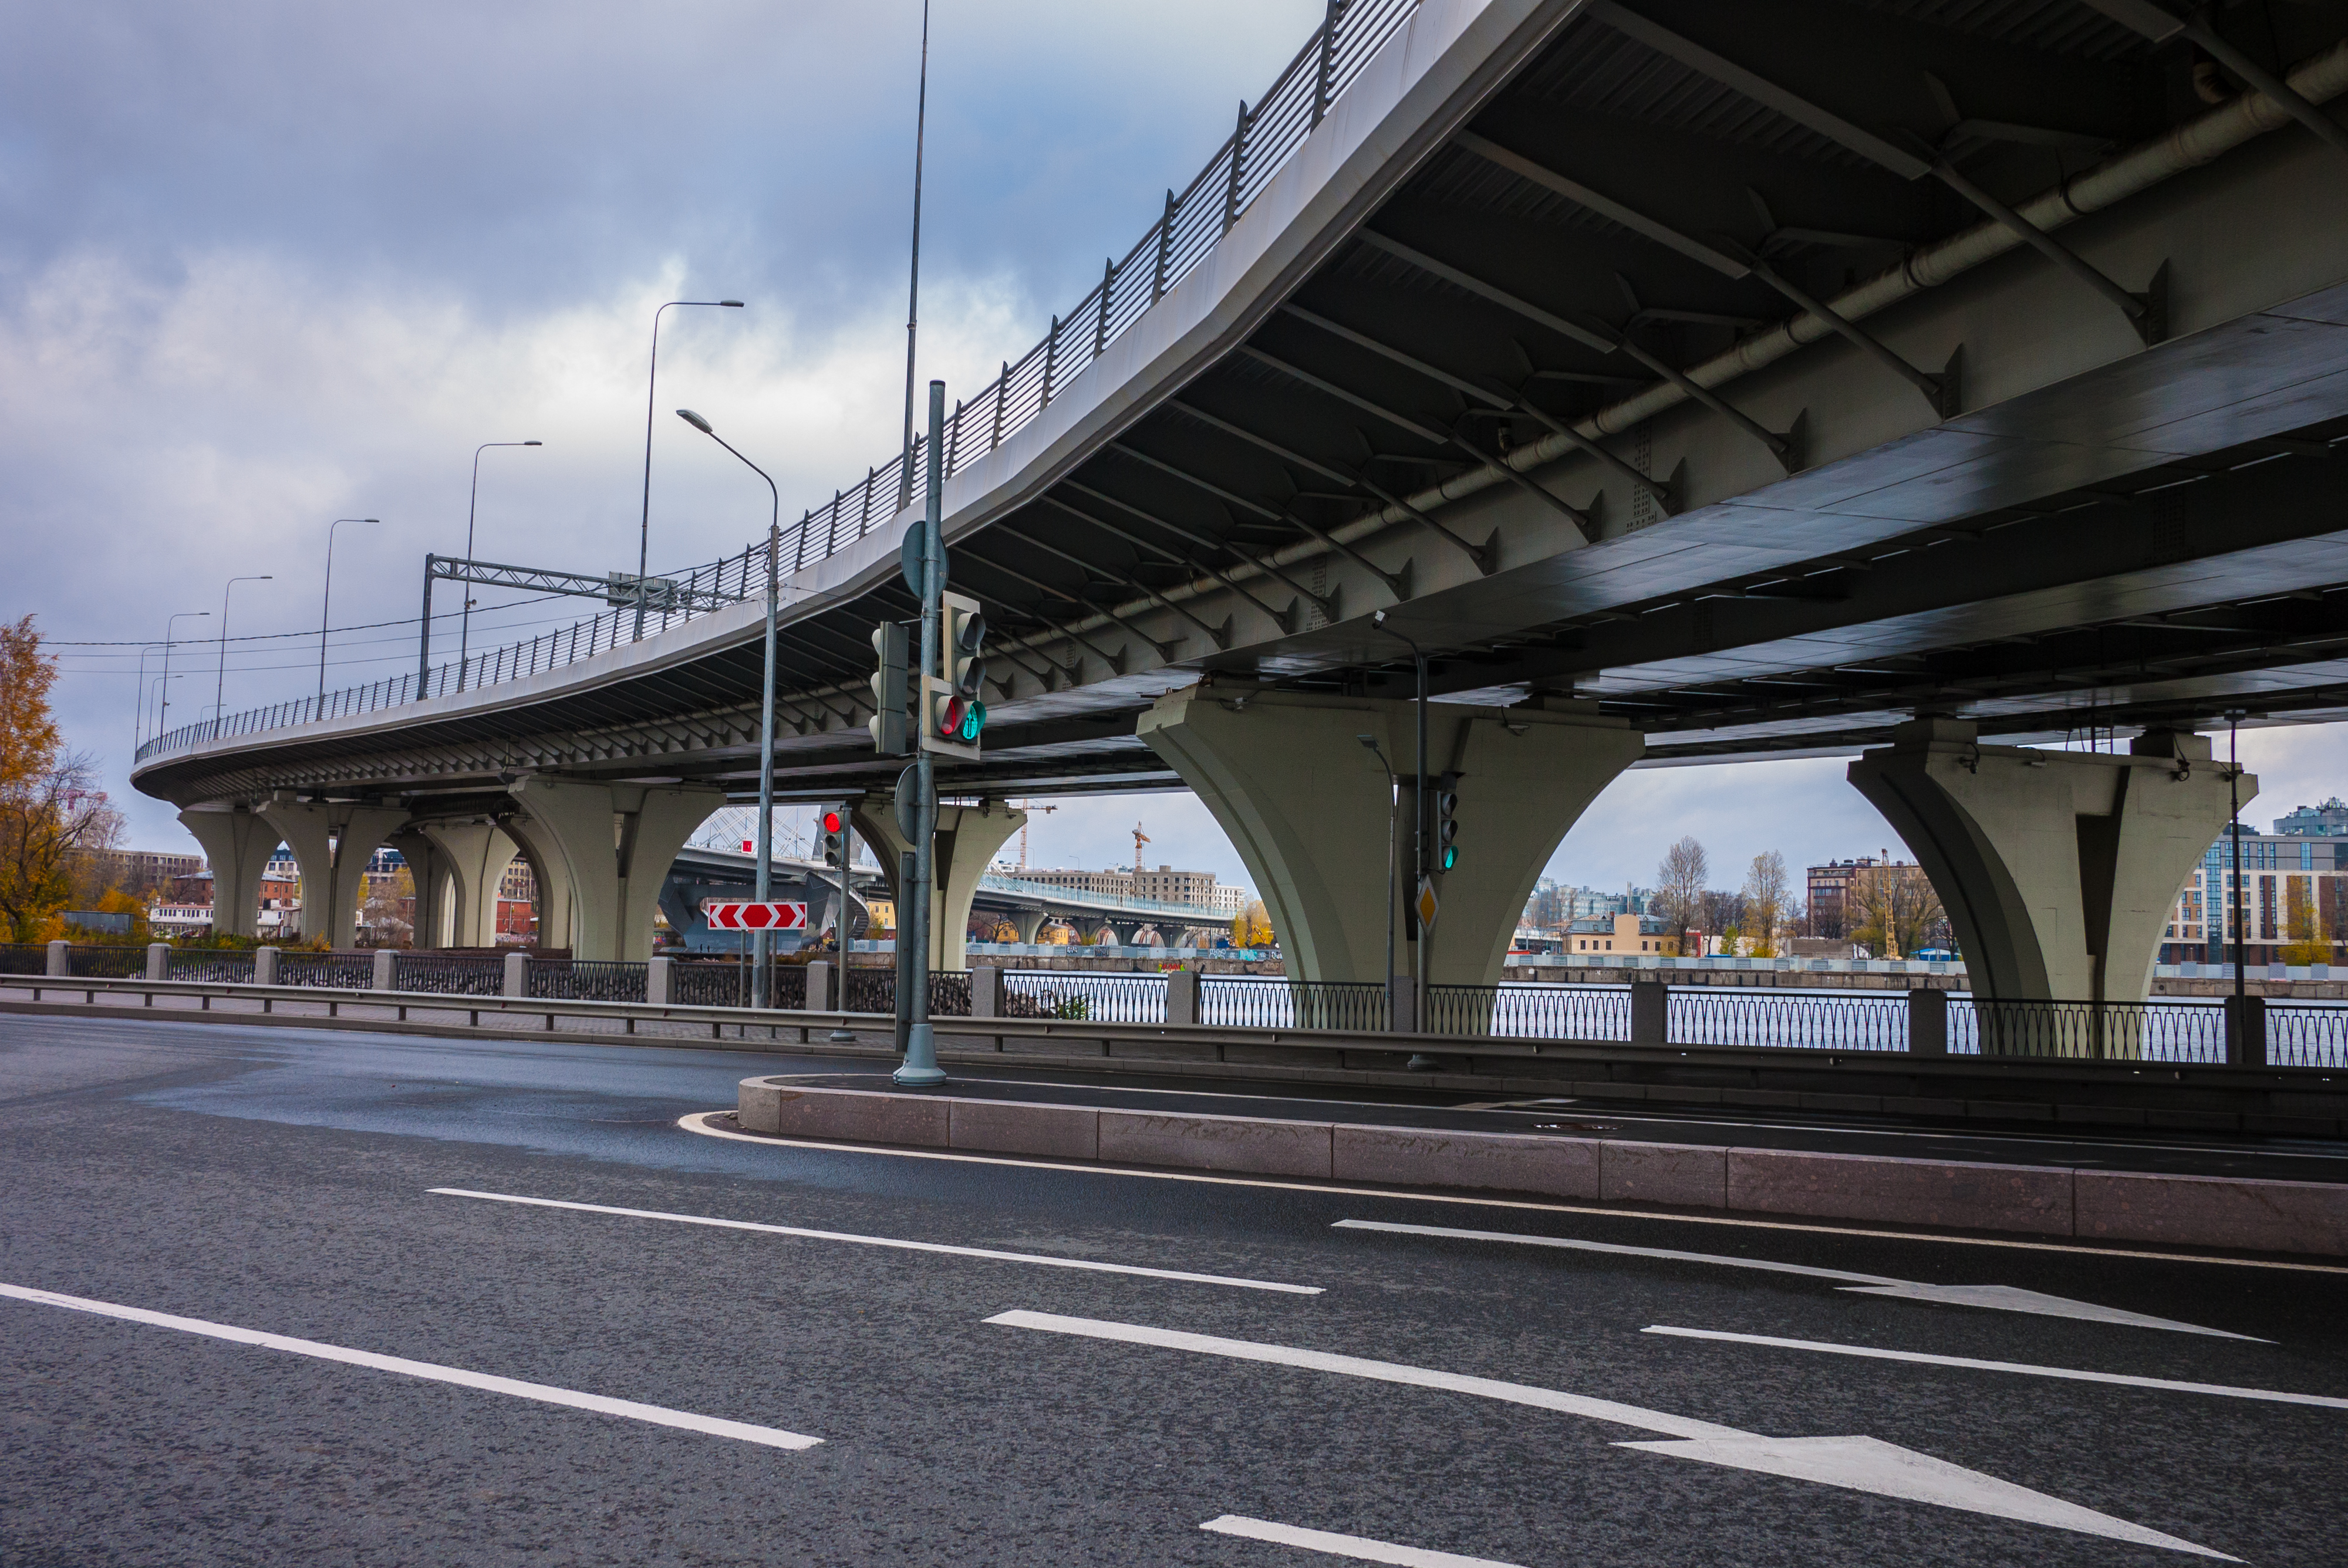
images, cloud, sky, infrastructure, road surface, thoroughfare, bridge, street light, road, asphalt, morning, girder bridge, overpass, metropolitan area, city, concrete bridge, building, beam bridge, highway, freeway, nonbuilding structure, traffic, pedestrian, public transport, junction, street, lane, intersection, tar, night, urban design, transport, metal, mixed use, concrete